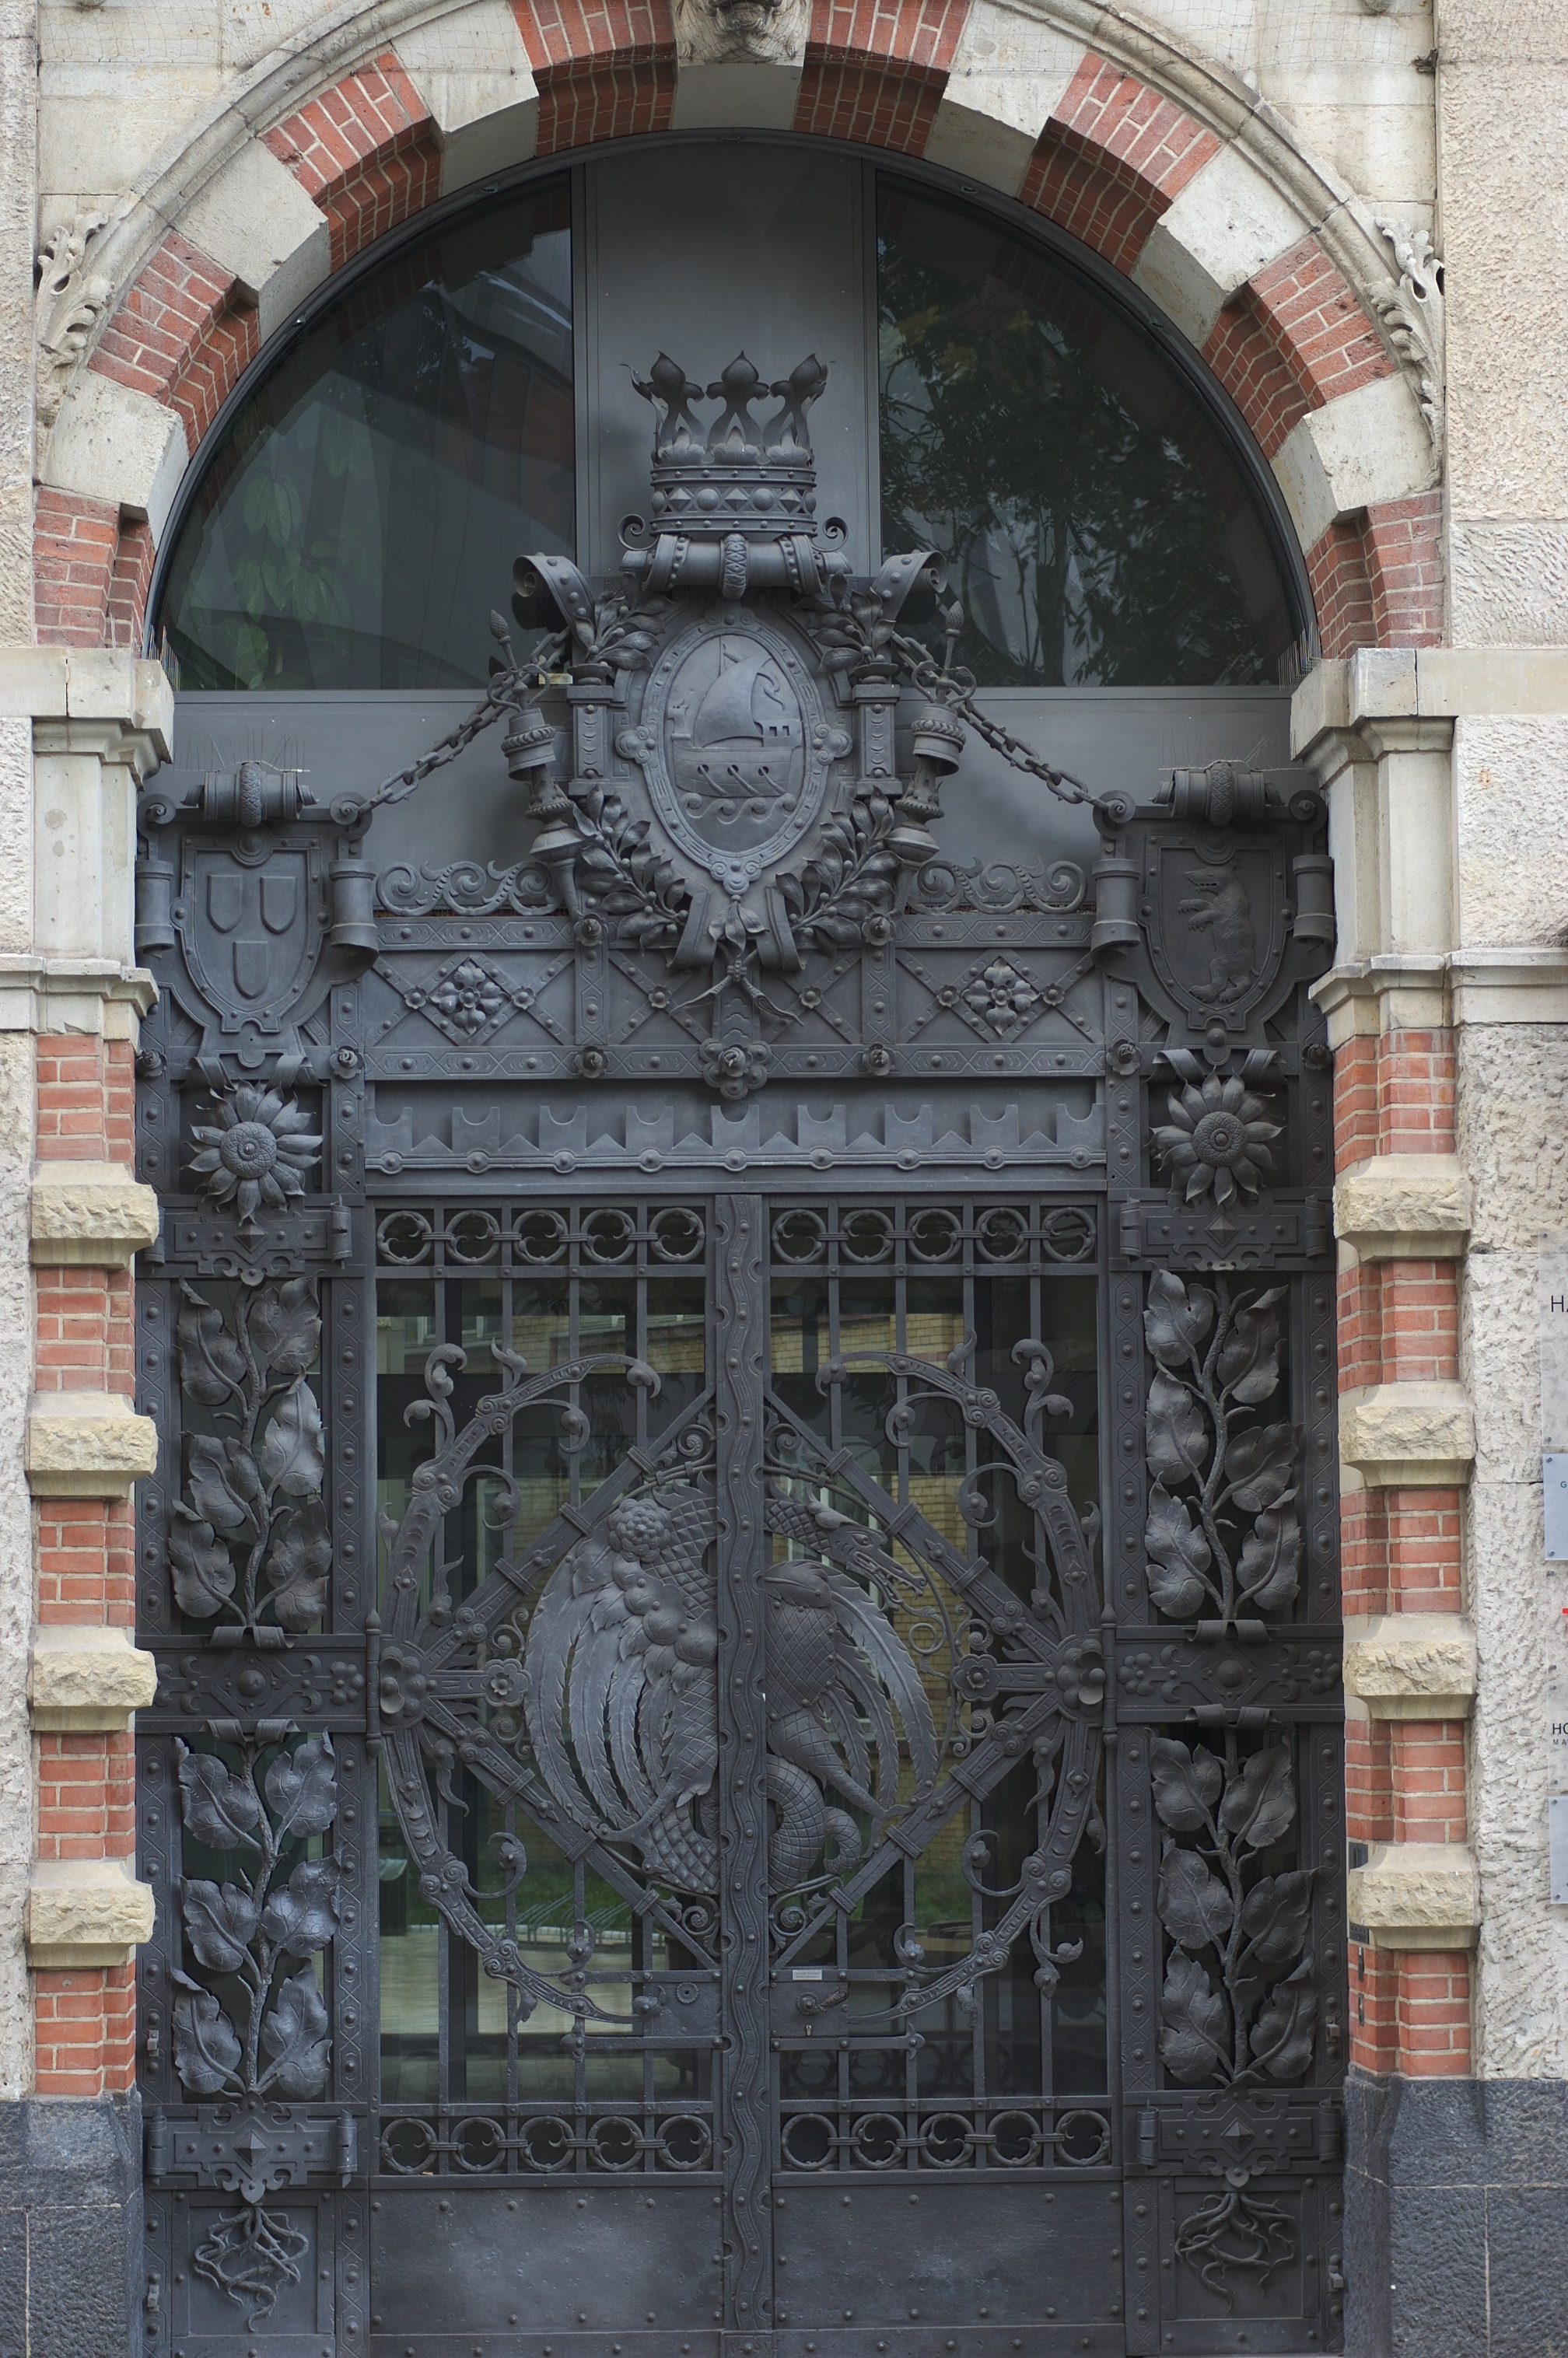
architecture, window, monument, arch, facade, chapel, door, art, 2012, f14, rawtherapee, germany, deutschland, berlin, synagogue, pentax, lenstagged, steffenzahn, guessedberlin, gwbsurfer321meins, k100d, justpentax, iamflickr, cosina, voigtlander, 58mm, nokton, cosinavoigtlnder, 58mmf14, 58mm14, nokton58mmf14slii, 58mmf14nokton, ancient history